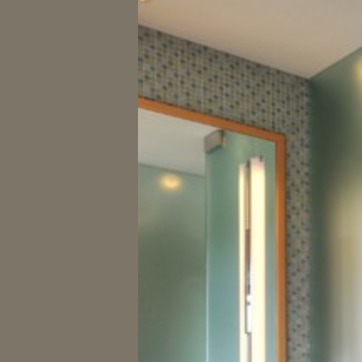
Material: mirror